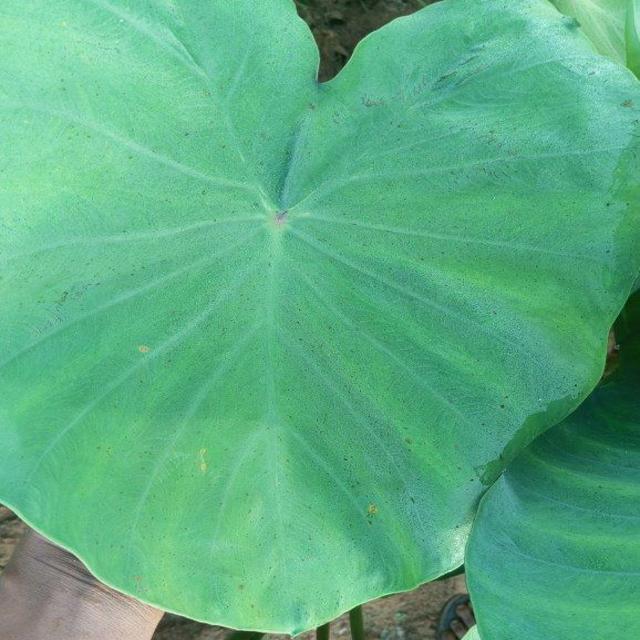
Label: Healthy